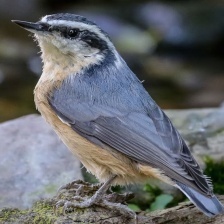
Species: CRESTED NUTHATCH
Scientific name: SITTA CAROLINENSIS